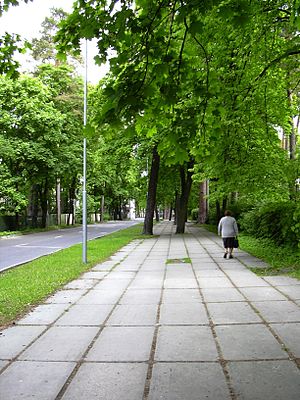
Rigas administrative inddeling
Pārdaugava kendes ved sine grønne gader og store parker.
Riga by består af seks administrative regioner, Kurzeme, Zemgale, Latgale, Vidzeme, samt Centrum og Nordlige distrikt i city og mod nord. De fire første er navngivet efter de lettiske regioner Kurland, Semgallen, Letgallen og Livland.